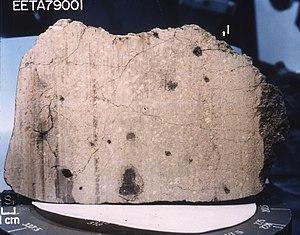
Une météorite martienne est une météorite retrouvée sur la Terre dont l'origine est la planète Mars.